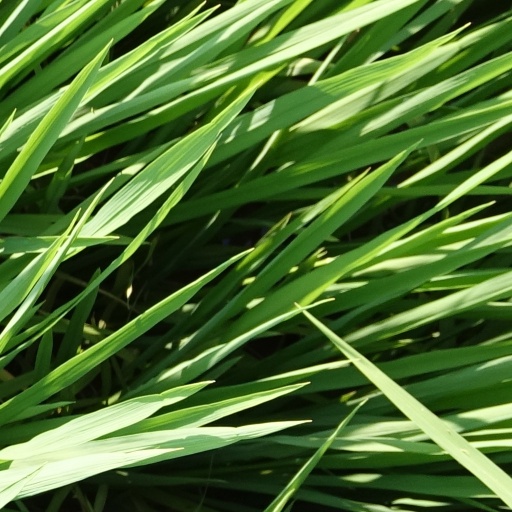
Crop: rice